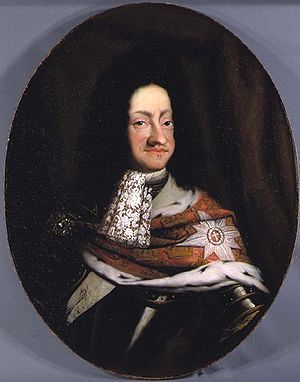
Jacques d'Agar
Christian 5., malet af d'Agar
Jacques d'Agar, i Danmark kendt som Jacob d'Agar var en fransk/dansk maler.